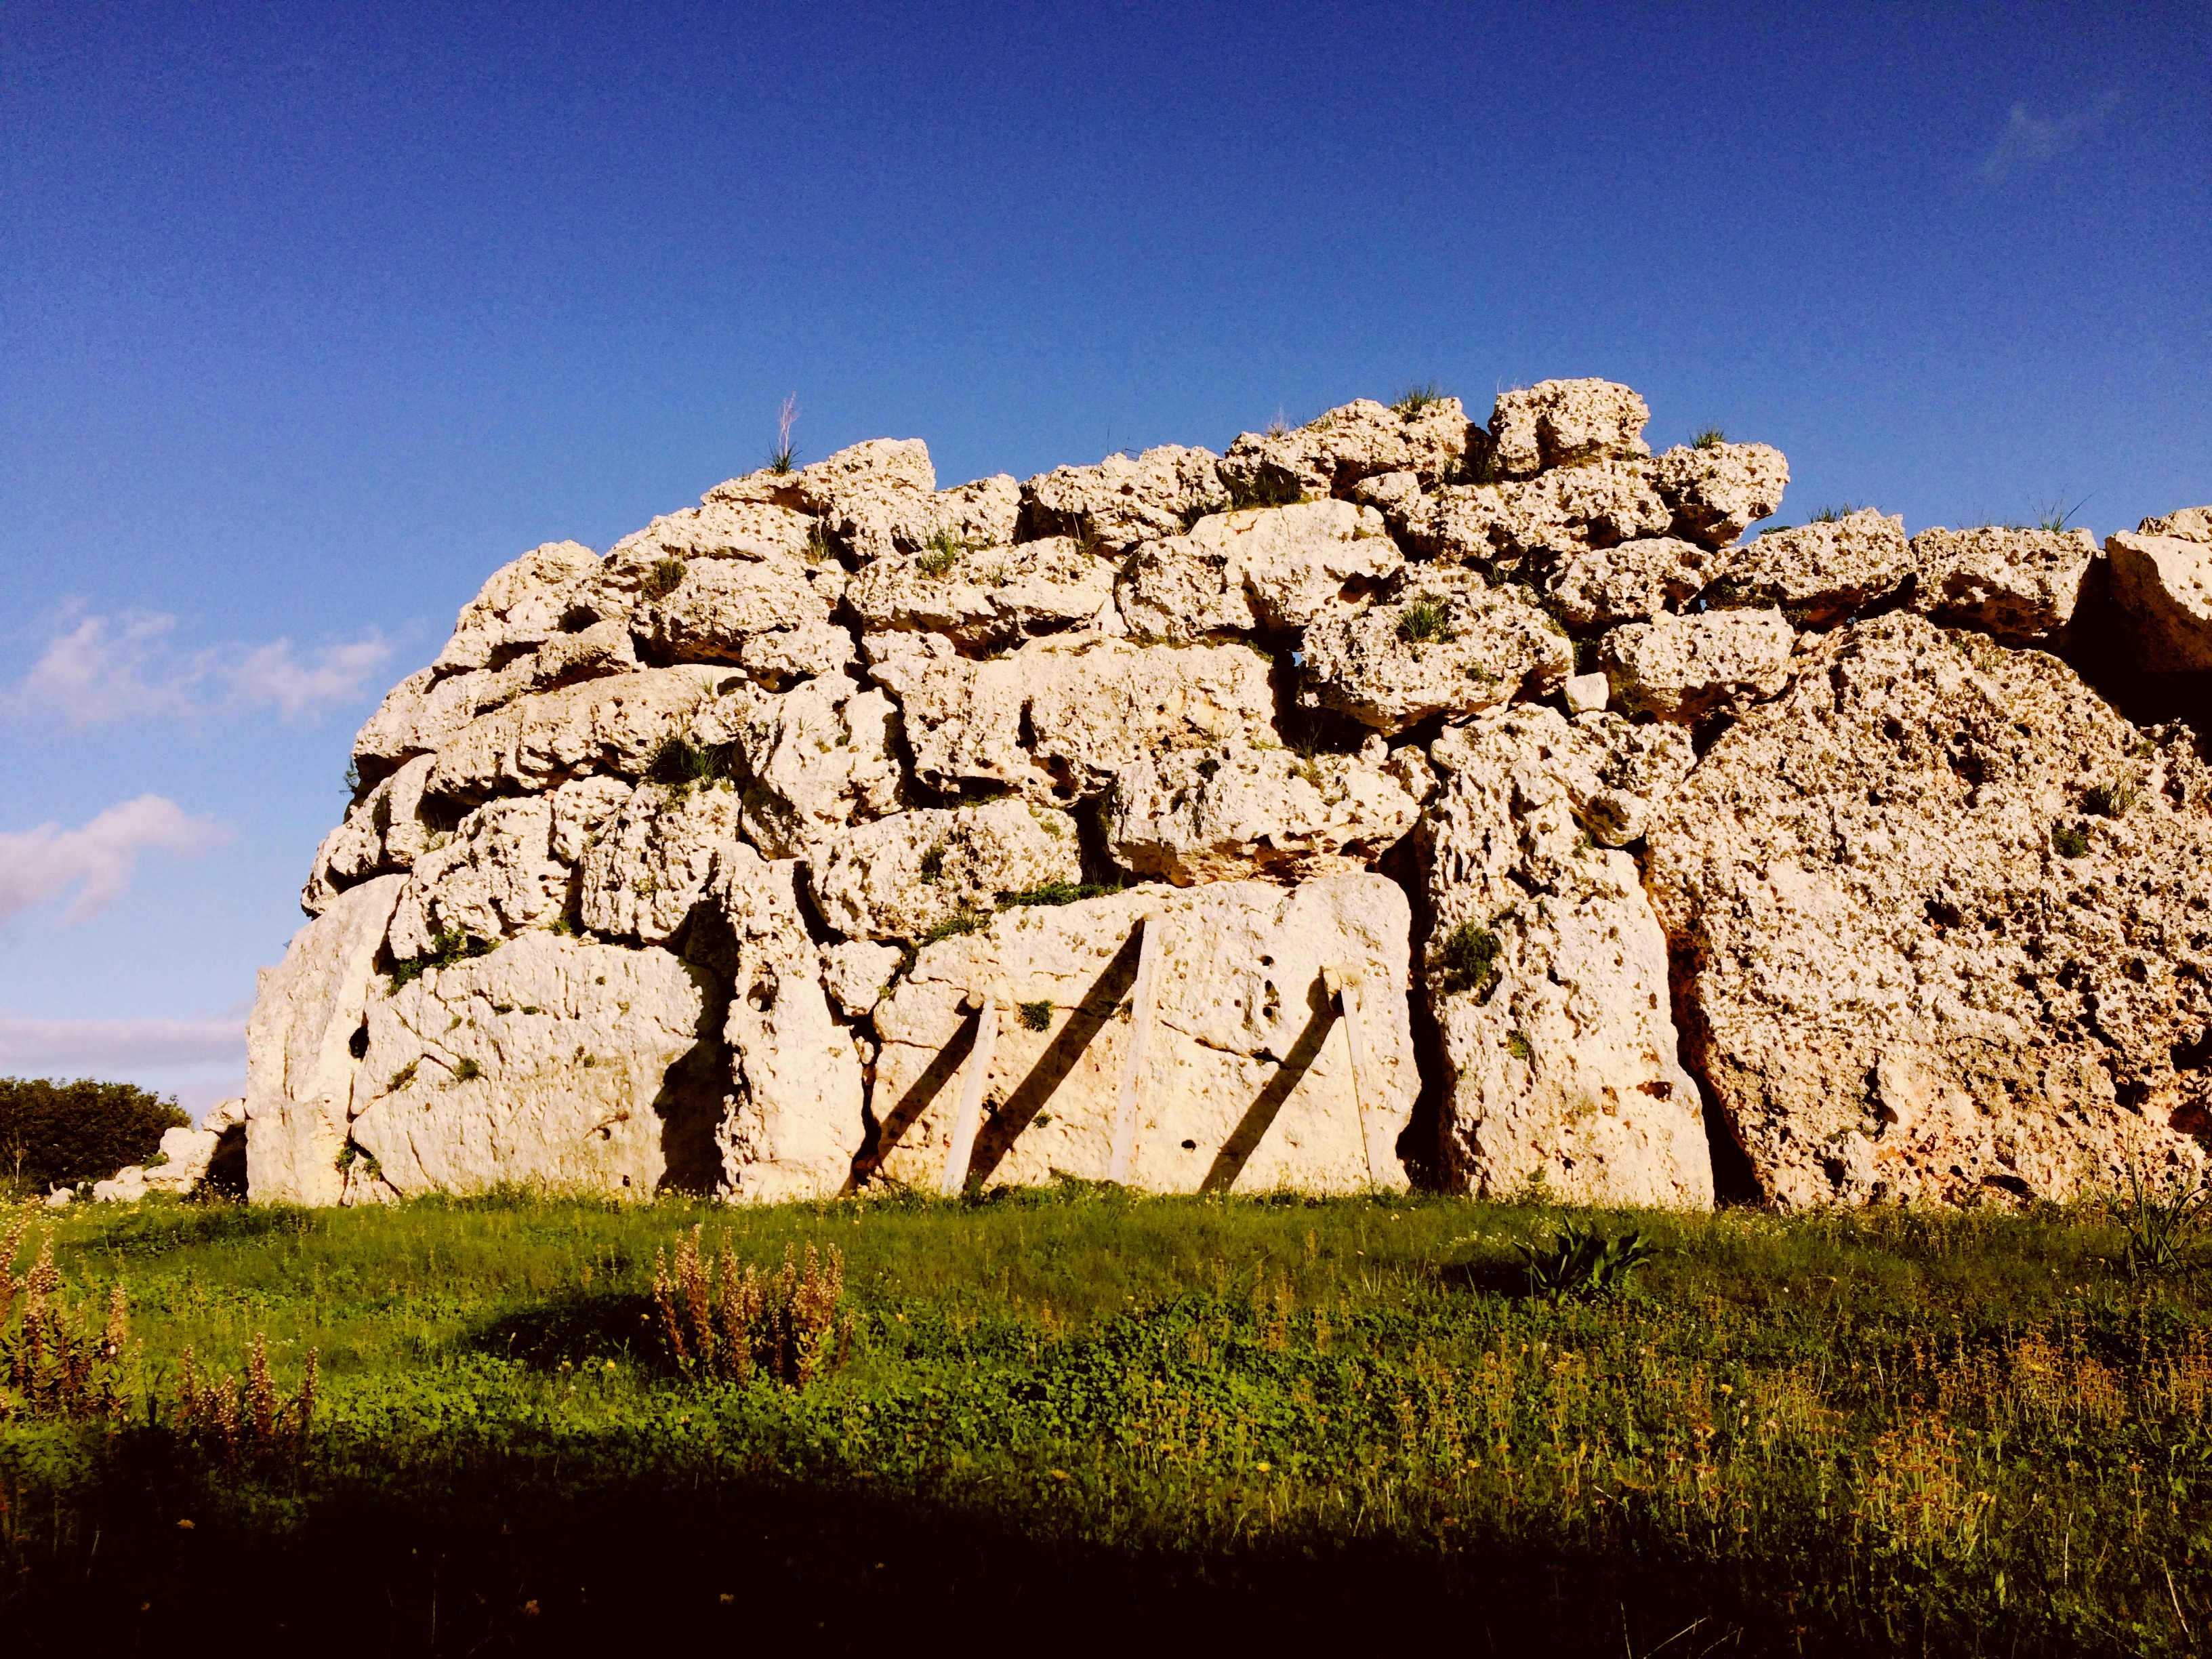
landscape, rock, mountain, valley, monument, formation, soil, geology, ruins, badlands, plateau, archaeological site, ancient history